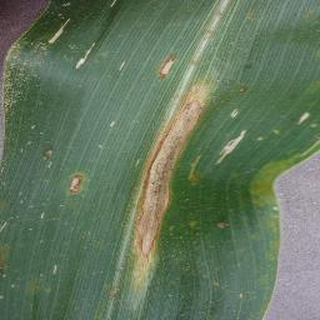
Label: corn_northern_leaf_blight